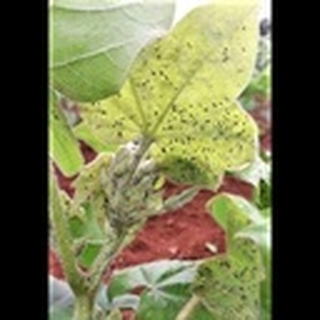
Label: cotton_aphids